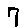
Label: 7